Extractivism

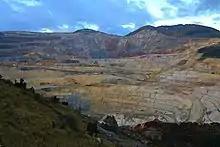
Yanacocha Mine in Cajamarca, Peru

The Yanacocha gold mine in Cajamarca, Peru, is an extractivist project. In 1993, a joint venture between Newmont Corp and Compañia de Minas Buenaventura began the project. The government favoured this project and saw it as an opportunity for development therefore giving large amounts of control to the mining companies. Local communities expressed concerns about water contamination. The corporations promised the creation of 7,000 jobs and development projects that would be beneficial for the community. The TNC said they would abandon the project if they could not do so on socially and economically responsible terms. However, this guarantee failed to be actualized and violent conflict broke out as a result of chemical spills and environmental degradation. Regional and national governments had opposing opinions on the project and protests broke out injuring more than 20 people and killing five. The regional government sided with the community protestors, rejecting the Cajamarca mining project, but in the end, the national government overrode the concerns of the community and pushed the mine forward, leaving the task of social responsibility to the corporations.